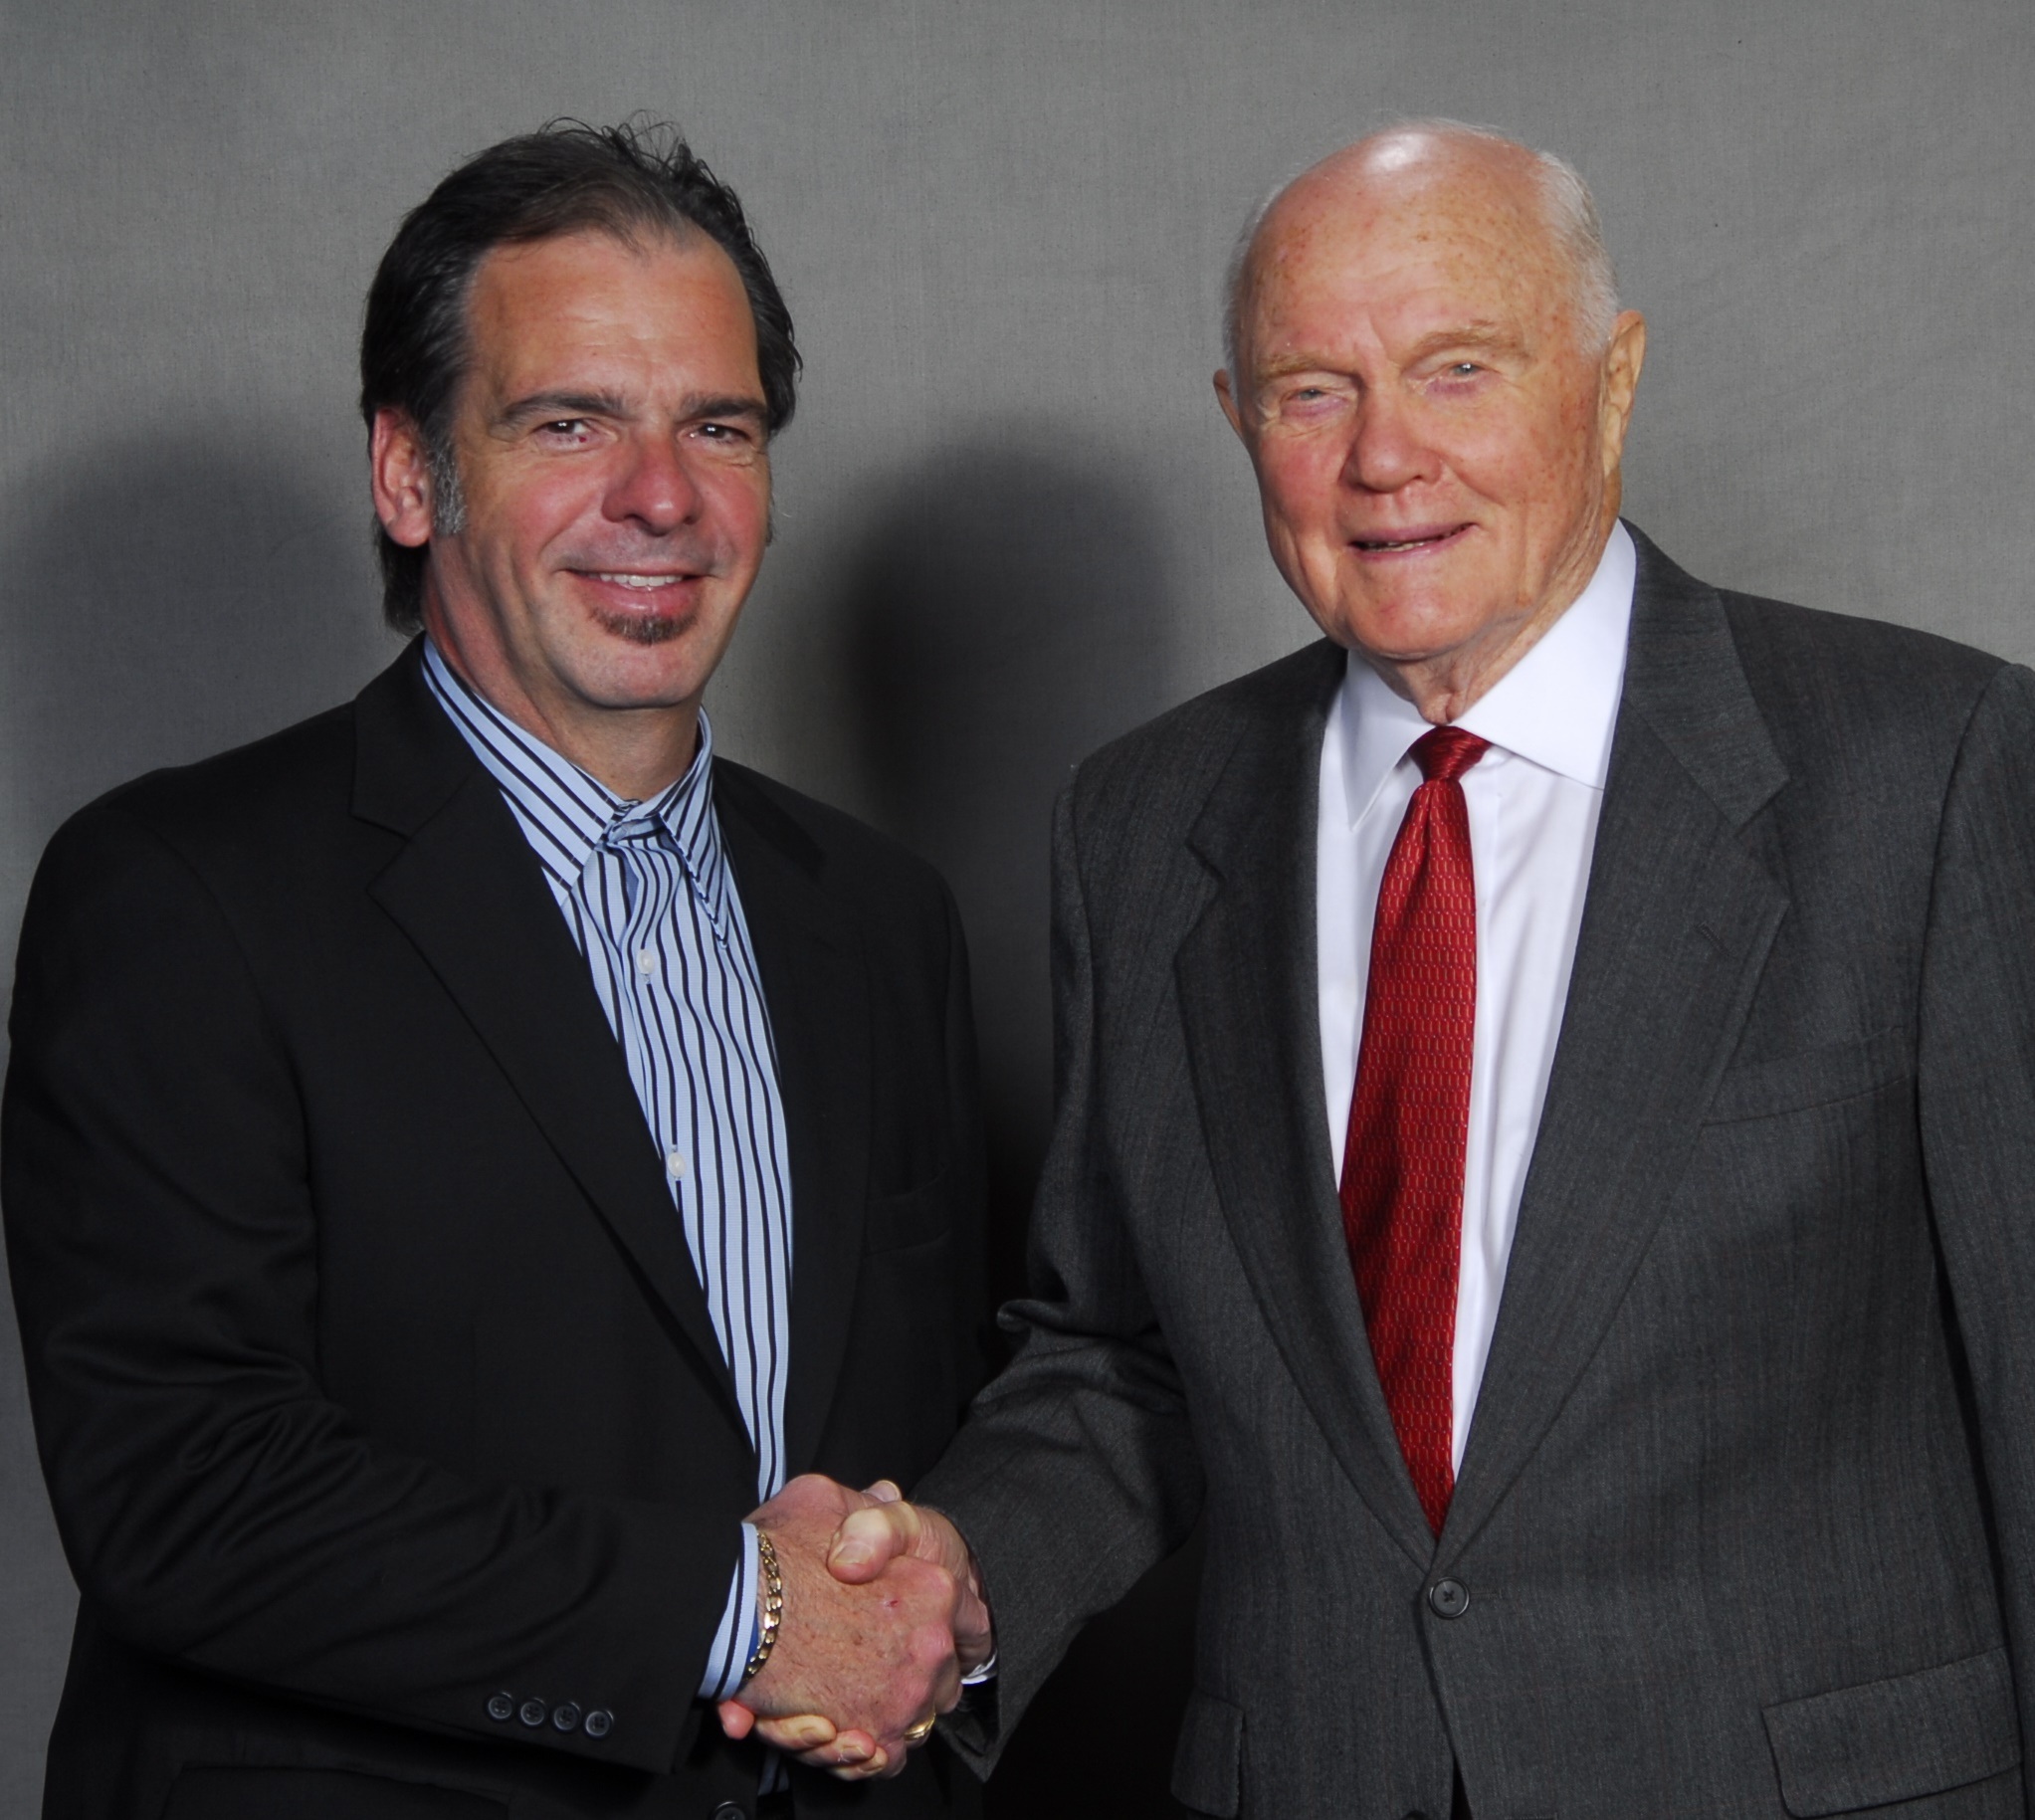
male, speaker, astronaut, meet, official, john glen, american hero, shake hands, business executive